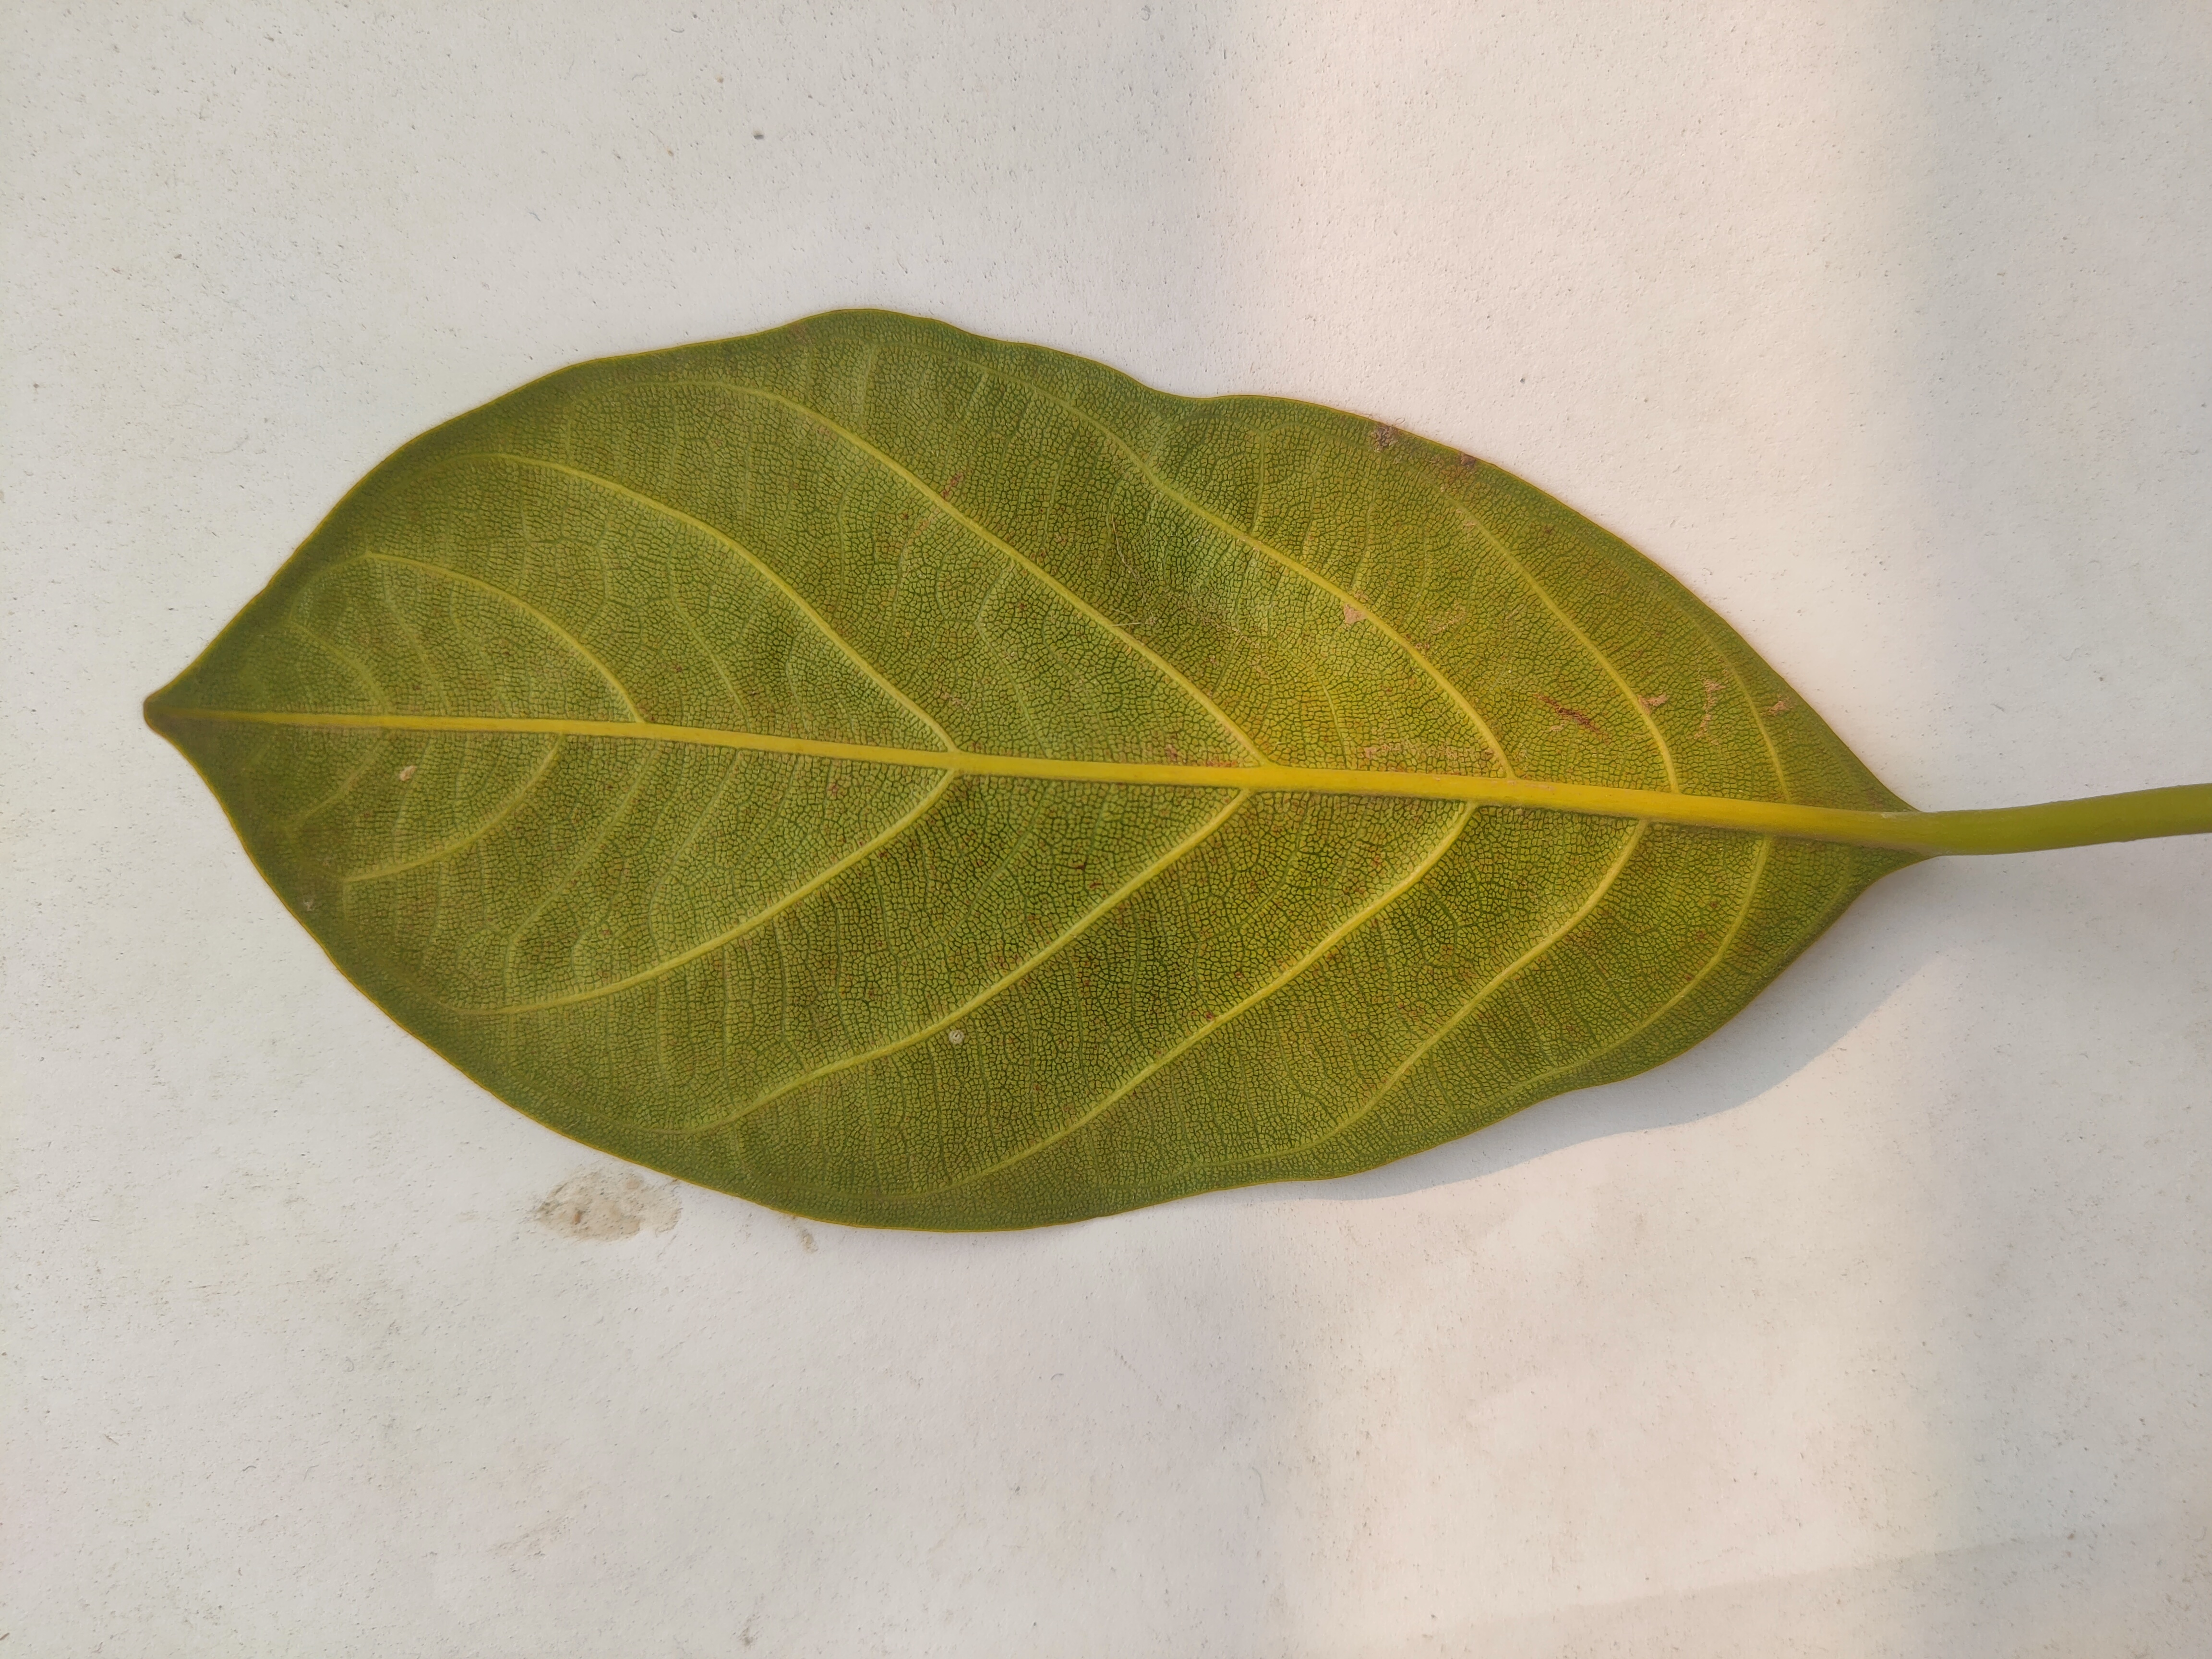
Leaf variety: Jackfruit